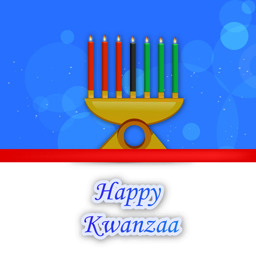
illustration of elements of holiday .